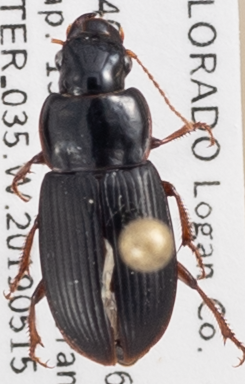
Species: Harpalus amputatus
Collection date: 2019-05-15
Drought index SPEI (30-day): -0.54
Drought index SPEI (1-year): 0.9
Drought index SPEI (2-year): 0.17